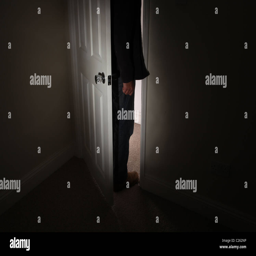
shadowy figure of a man standing by a doorway leading to a dark room